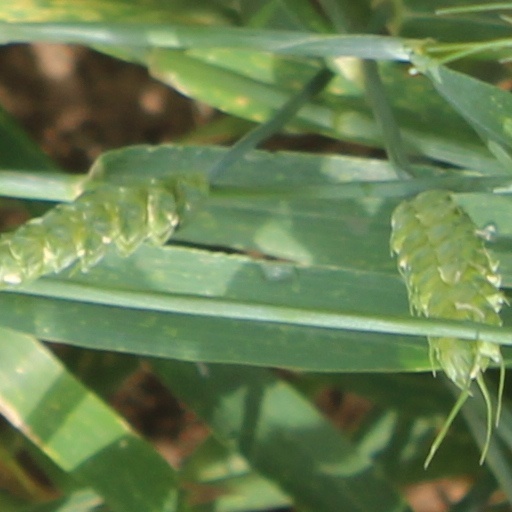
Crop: wheat